Anglo-Saxons

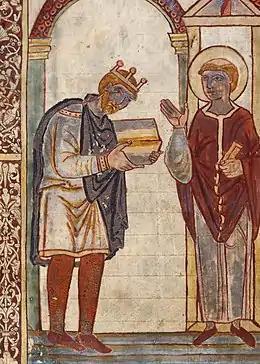
King Æthelstan presenting a gospel book to (the long-dead) St Cuthbert (934); Corpus Christi College, Cambridge MS 183, fol. 1v

From the time of the Christian conversions the first well-attested English kings and kingdoms appear in the written record. This situation with a small number of kingdoms competing for dominance is traditionally called the Heptarchy, which indicates a period of seven kingdoms. There were however more than seven kingdoms, and their interactions were quite complex.